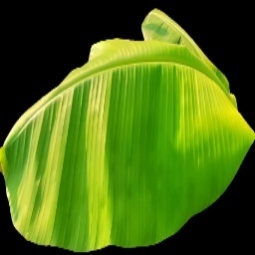
Label: Calcium